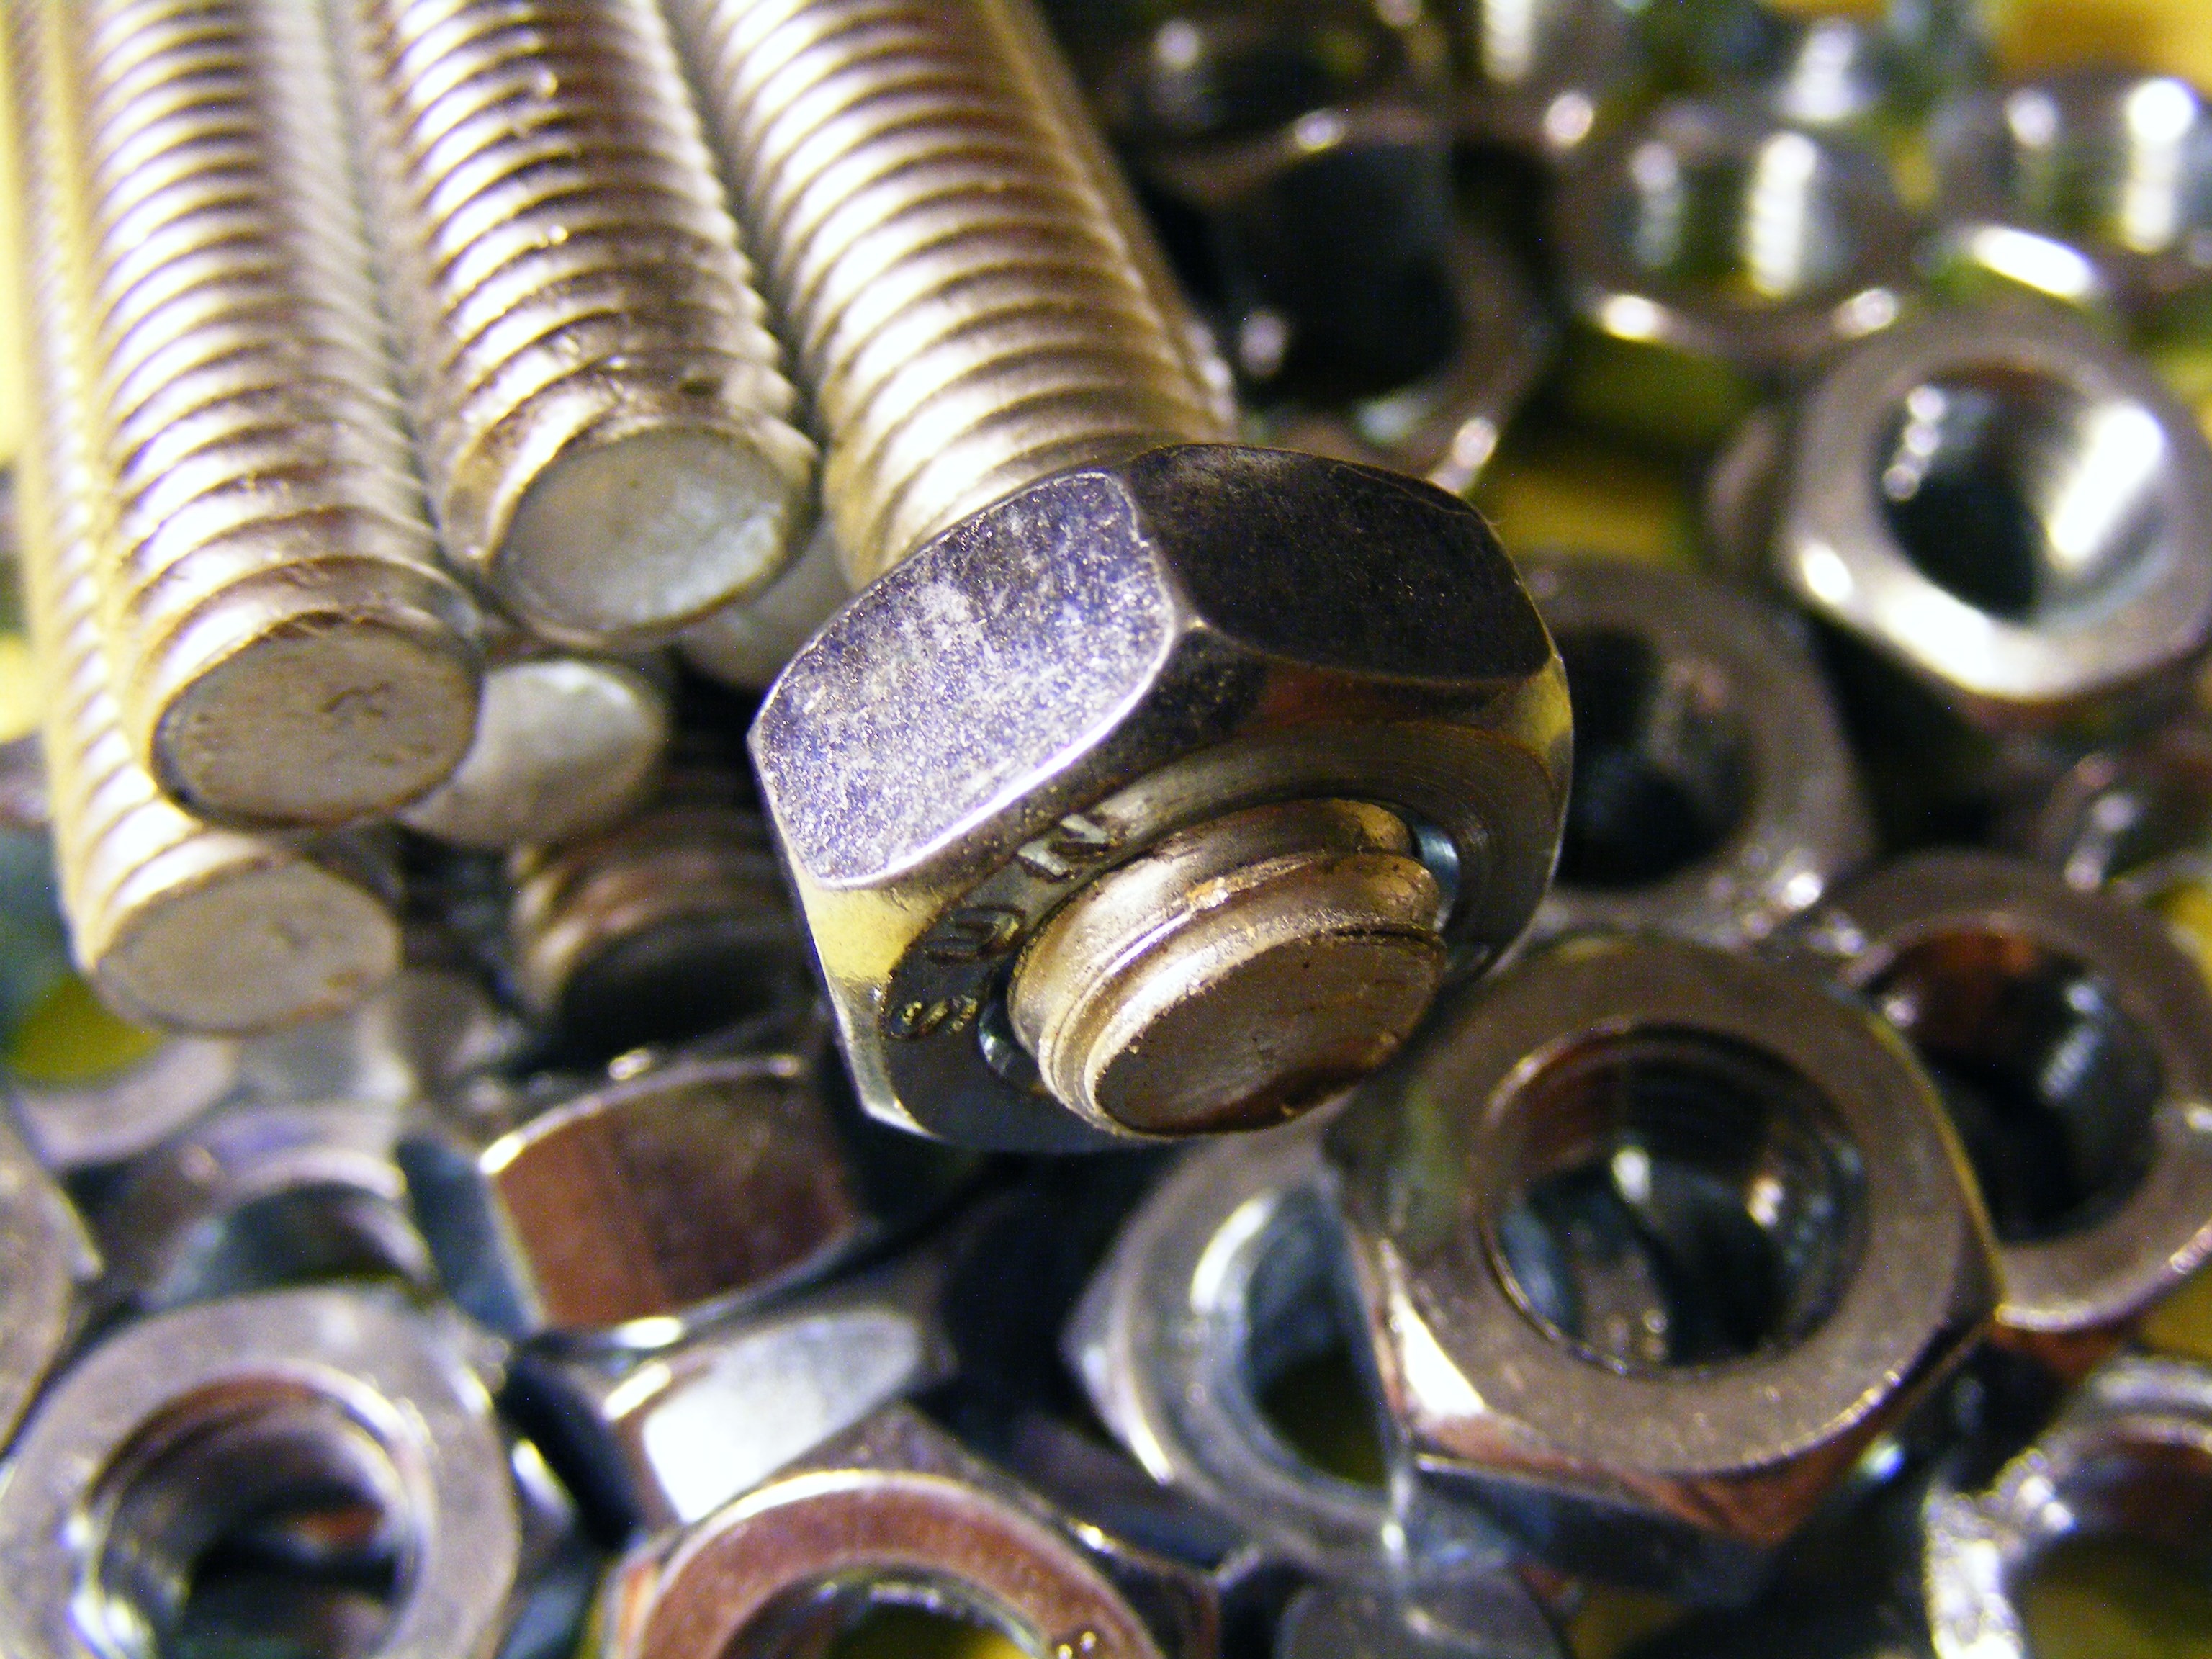
work, building, part, tool, workshop, steel, construction, repair, instrument, metal, industrial, machine, industry, nut, set, craft, material, fastener, drill, close up, chrome, engineering, bolt, carpentry, parts, ammunition, wrench, turn, build, craftsman, hardware, manual, connection, job, fix, bit, mechanic, stainless, metallic, drilling, maintenance, rivet, accessory, groove, materials, firearm, handyman, threaded, gun accessory, screwing, attach